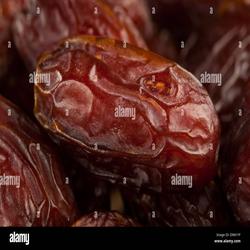
Label: Dates